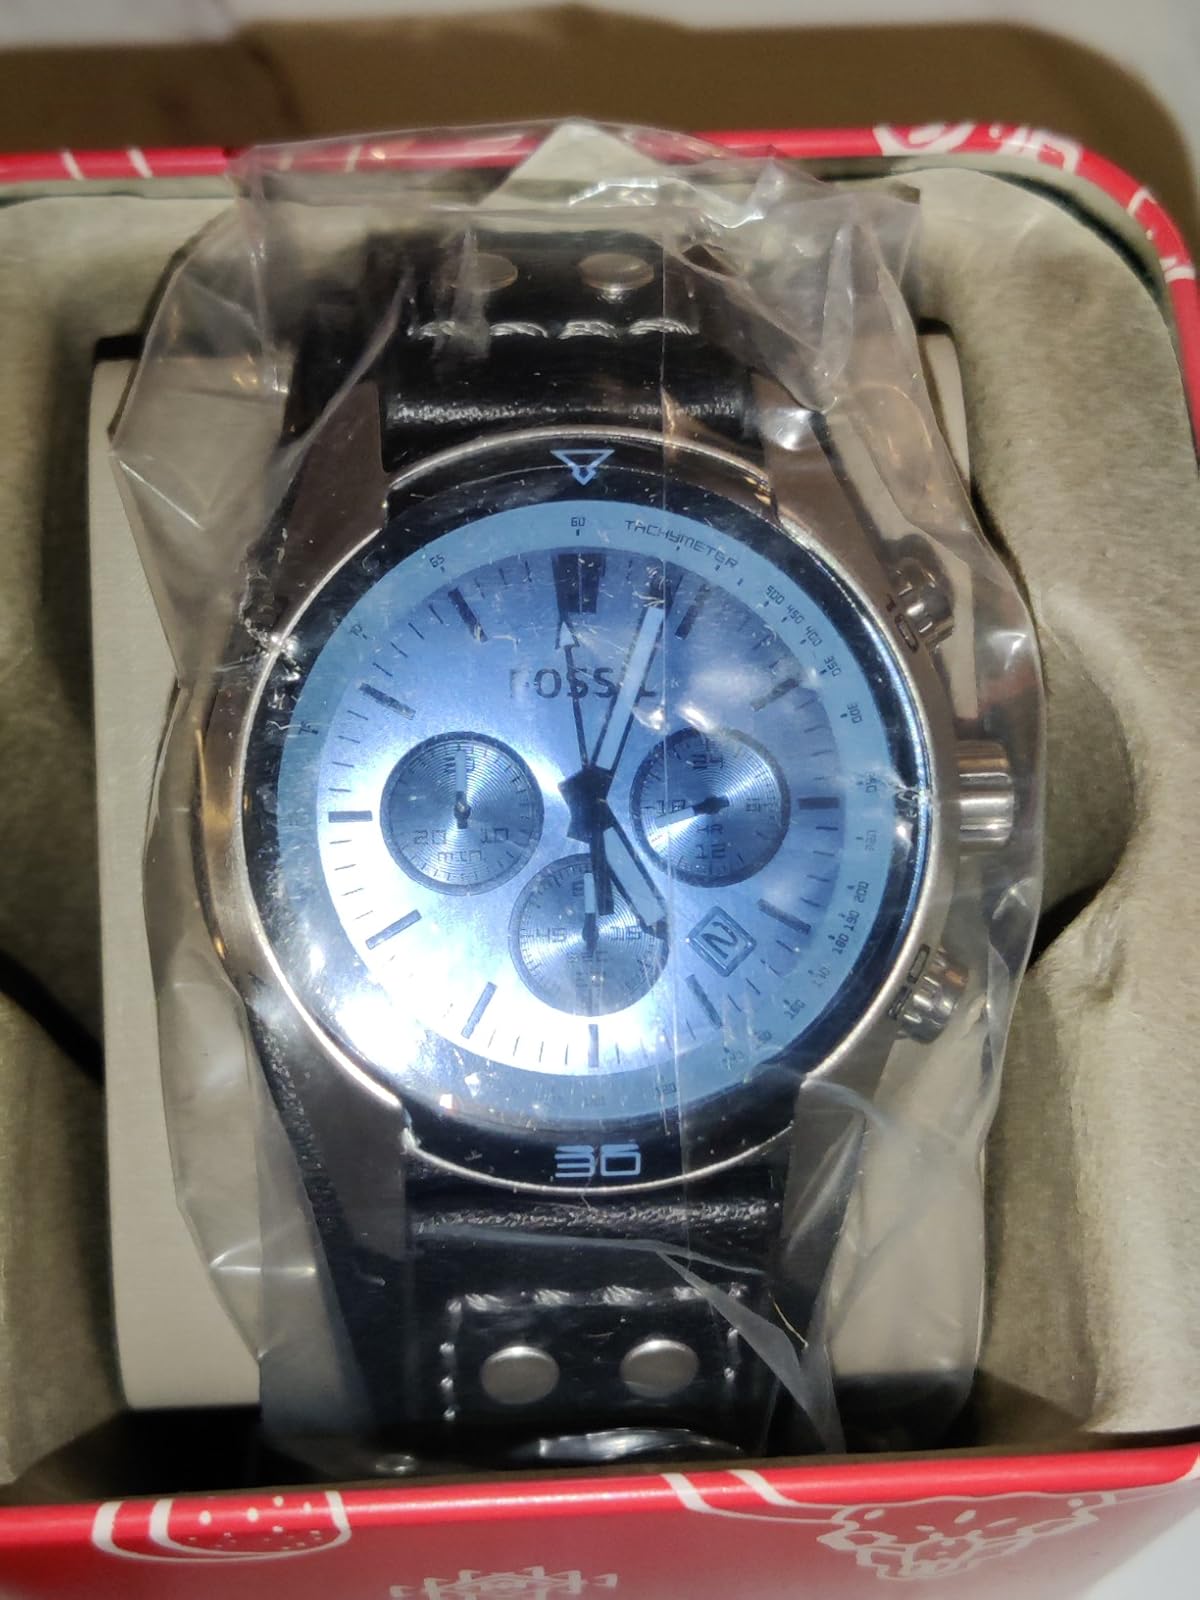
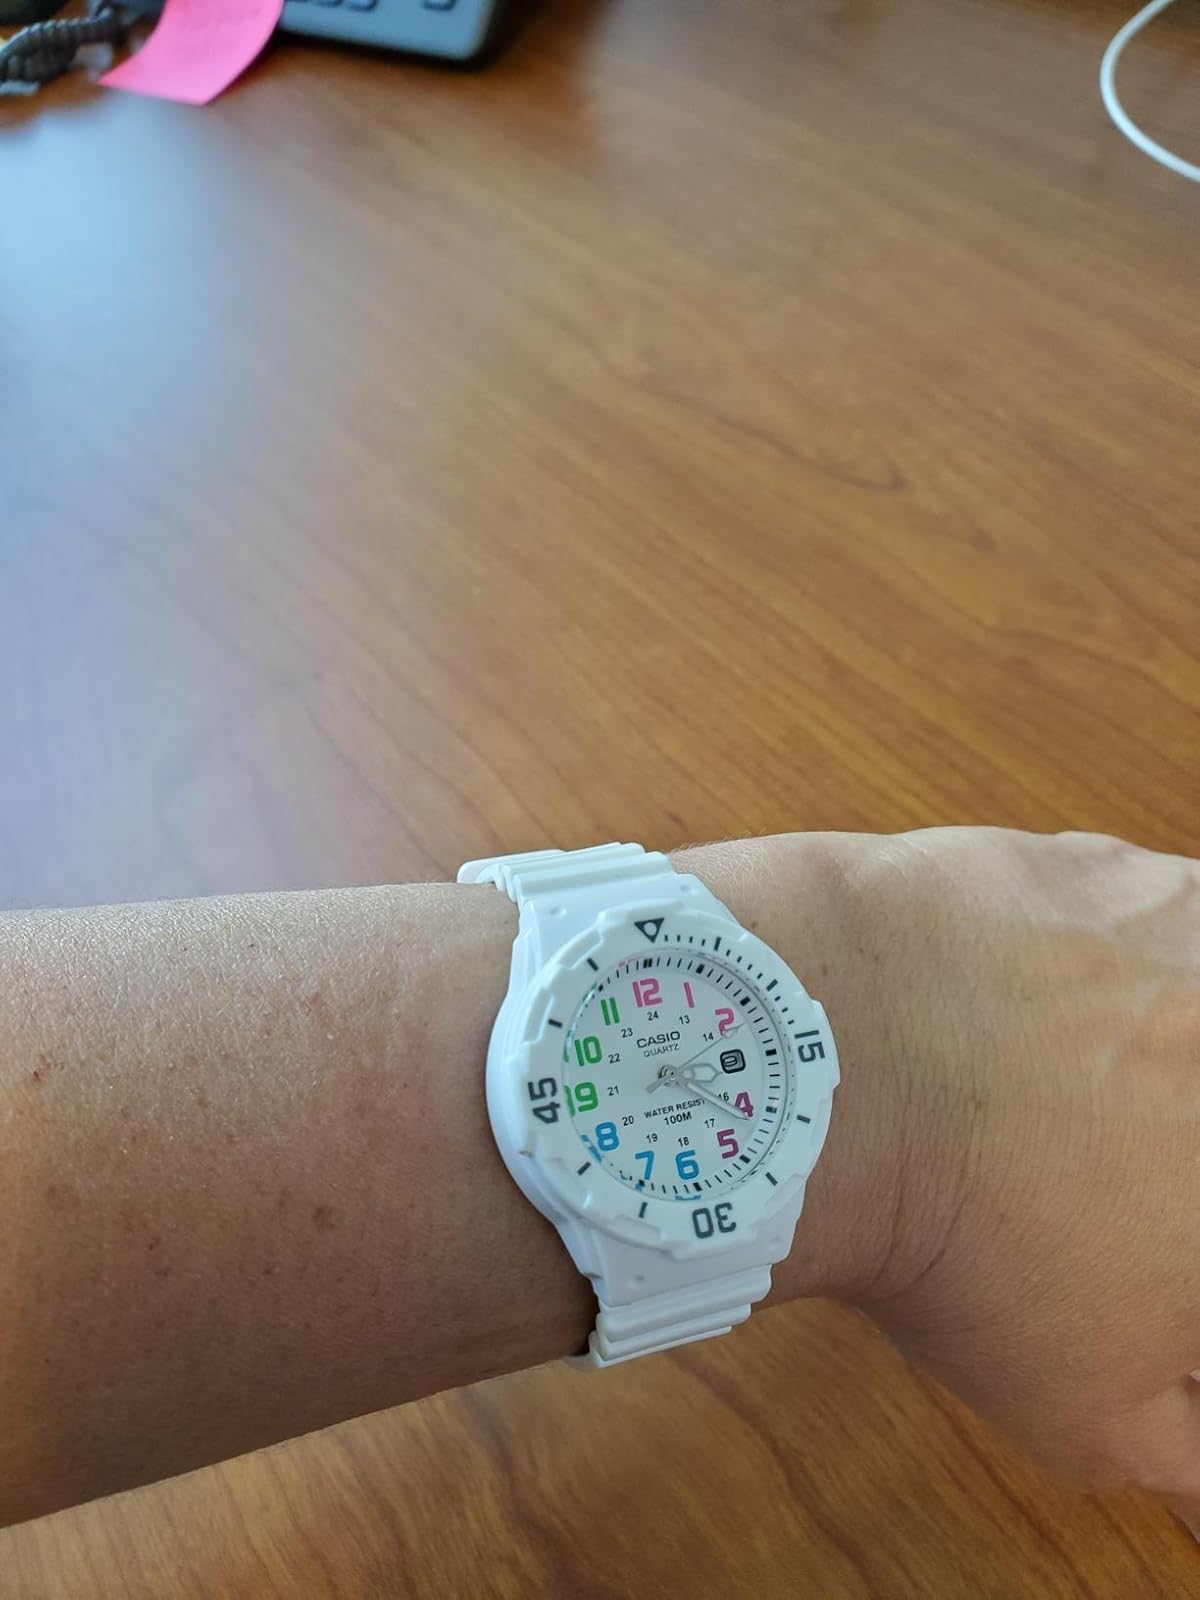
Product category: accessories_watch
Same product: no